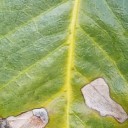
Label: Miner